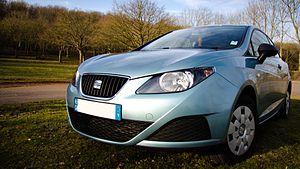
Seat Ibiza 5
La Seat Ibiza est une citadine produite depuis 1984 par le constructeur automobile espagnol Seat, filiale du groupe allemand Volkswagen. La Seat Ibiza est un modèle très important pour la marque espagnole car elle représente près de 40 % de ses ventes annuelles.